Describe the emotion expressed in this image:  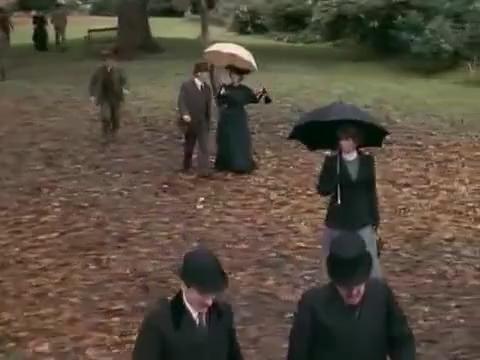
This person displays Suffering, valence and arousal with low intensity.